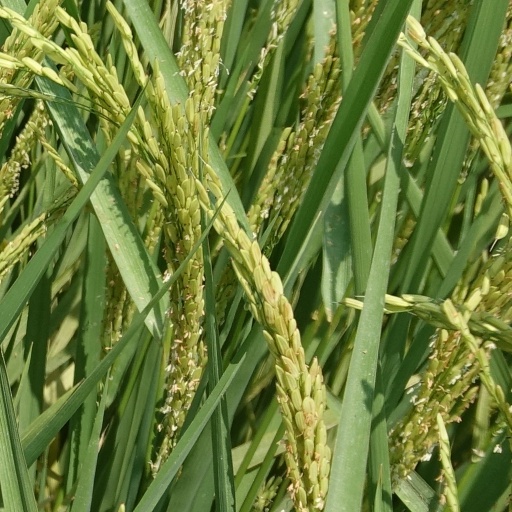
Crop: rice